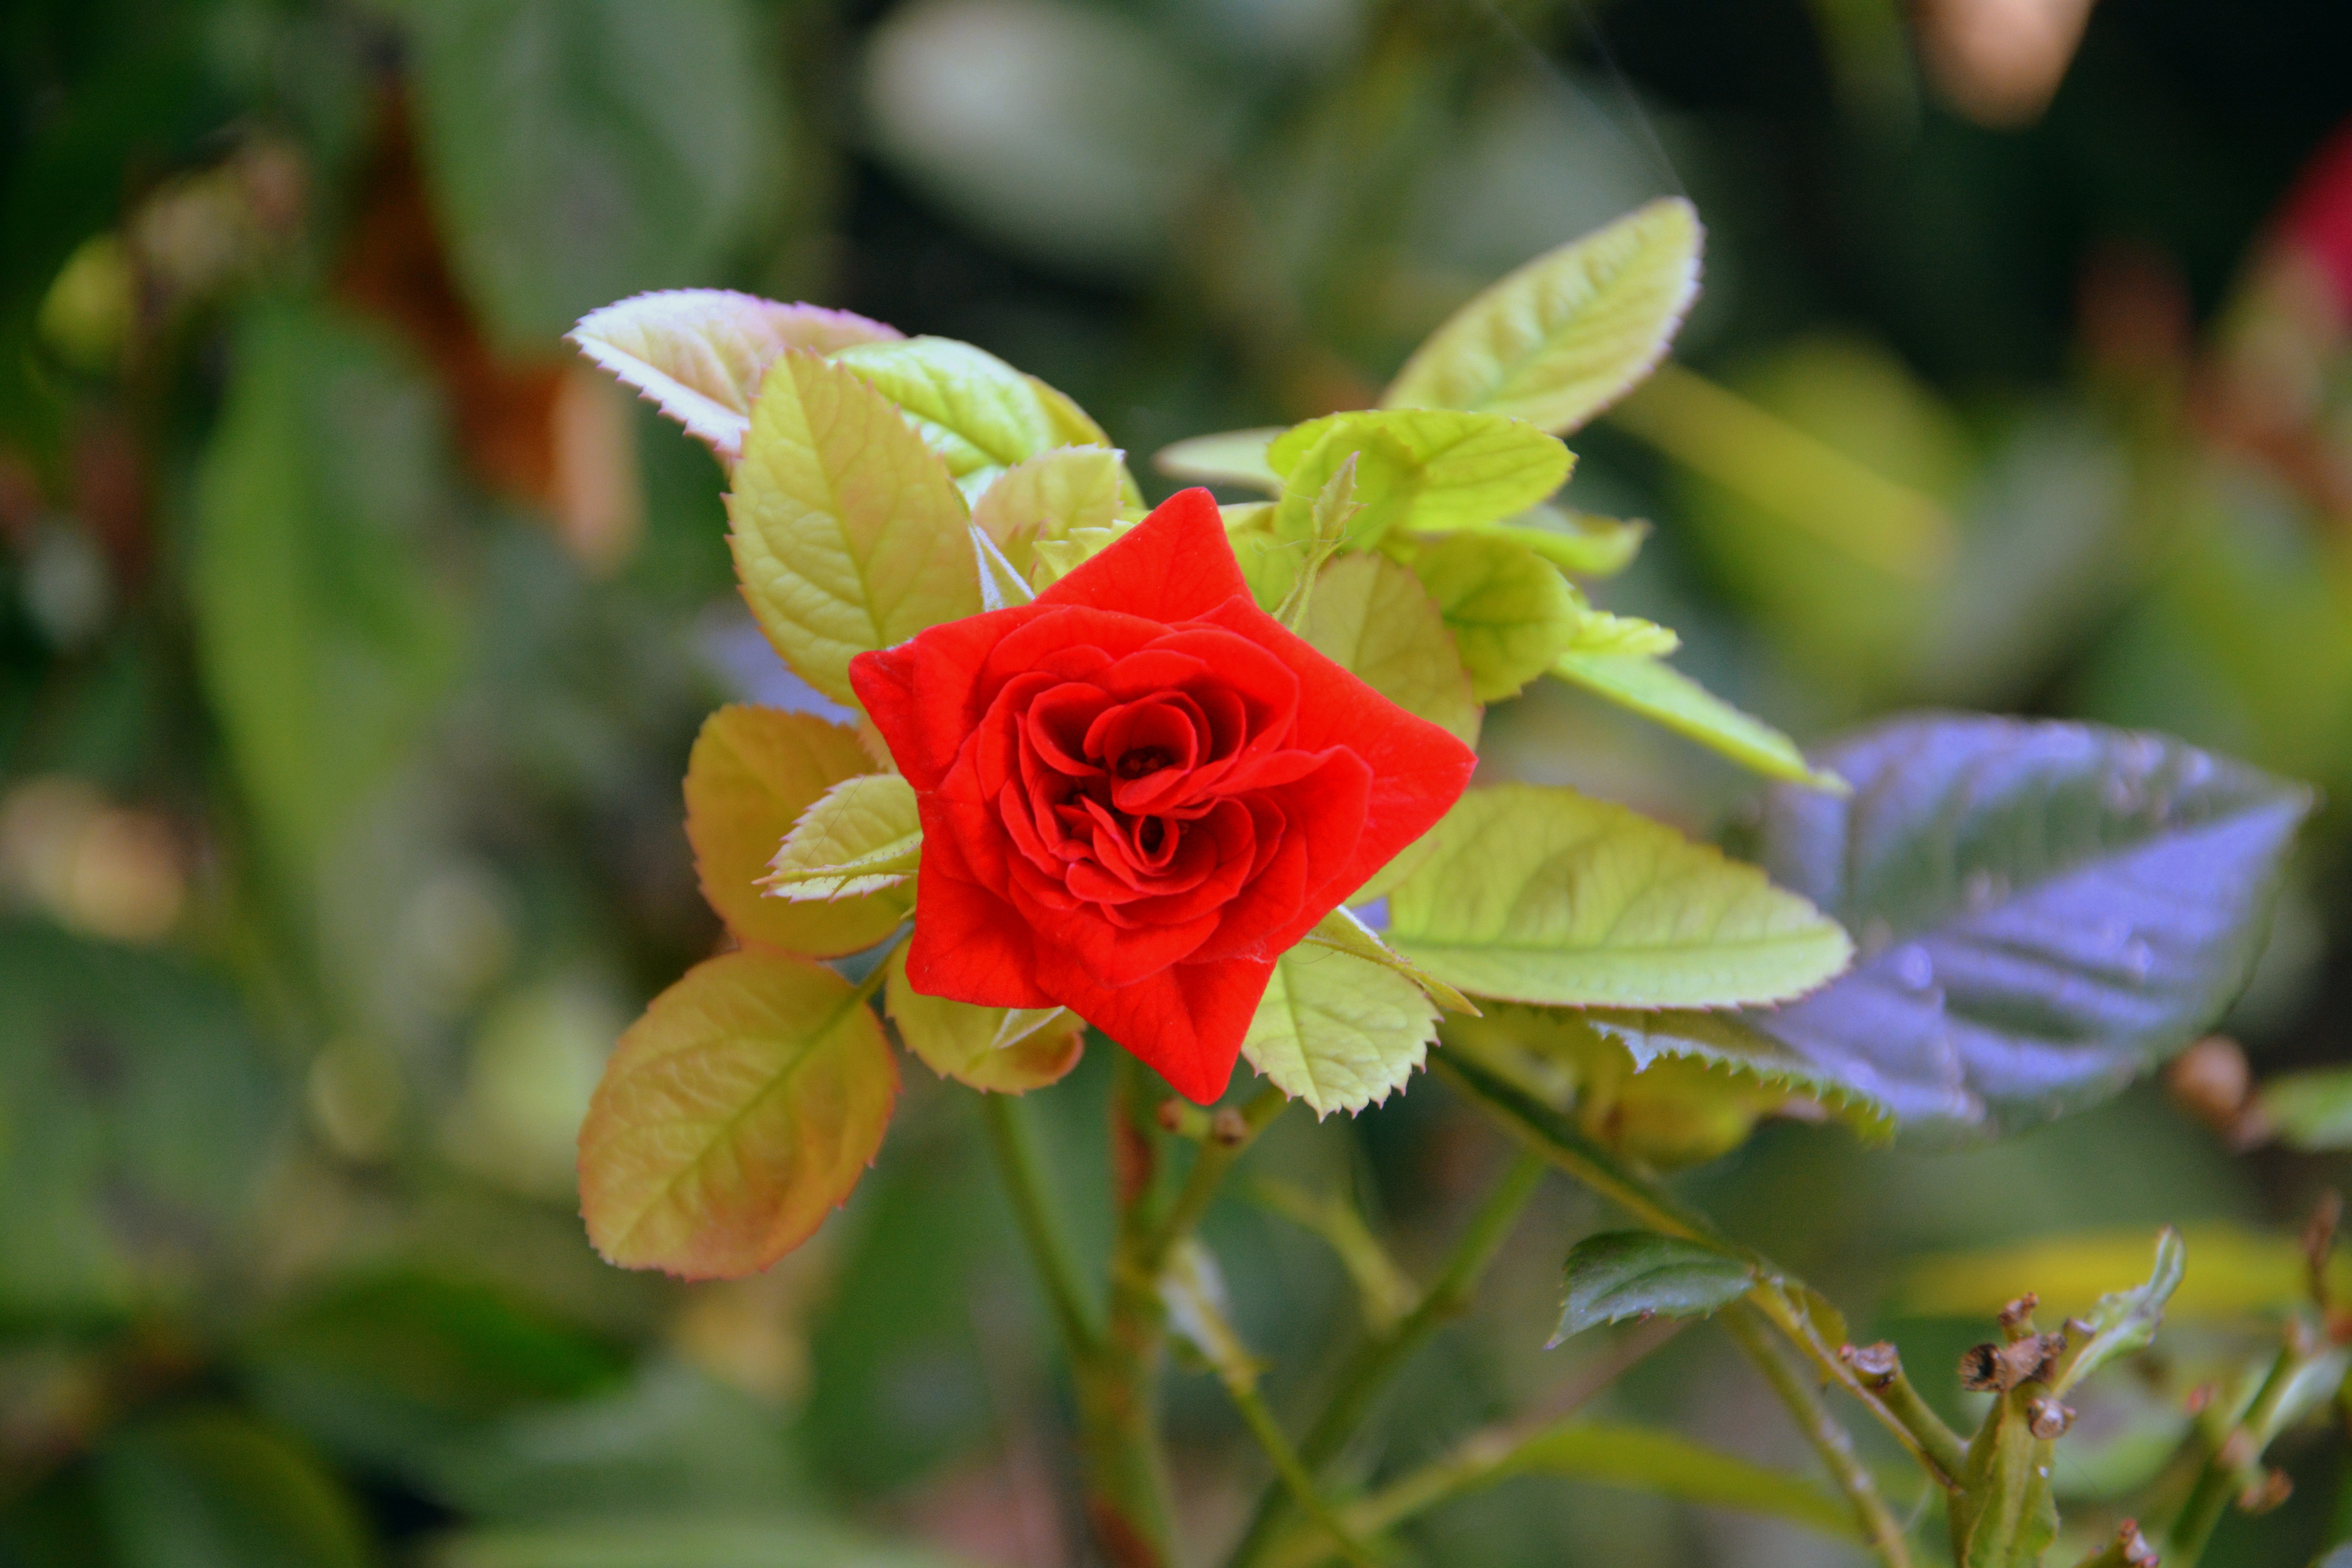
nature, blossom, plant, leaf, flower, petal, bloom, rose, botany, yellow, flora, plants, wildflower, close up, leaves, petals, shrub, rosa, beauty, macro photography, flowering plant, land plant